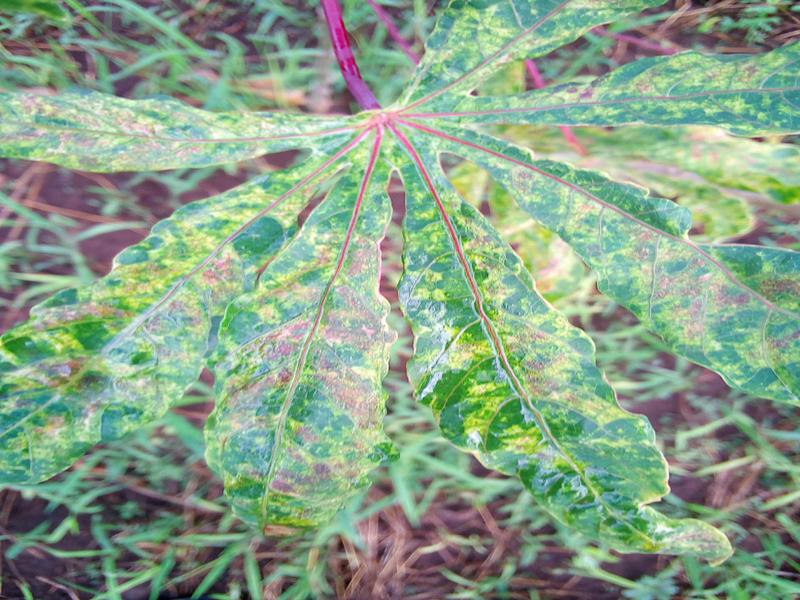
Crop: cassava
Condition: mosaic_disease